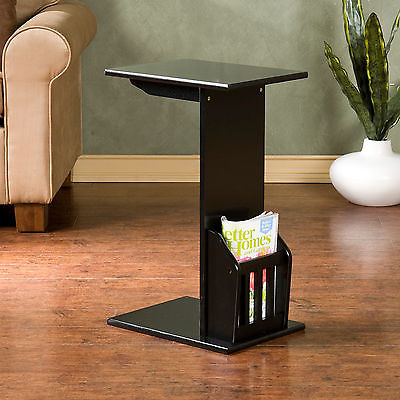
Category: table